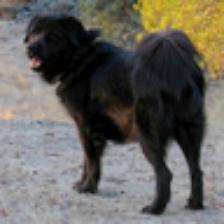
Label: NonHuman